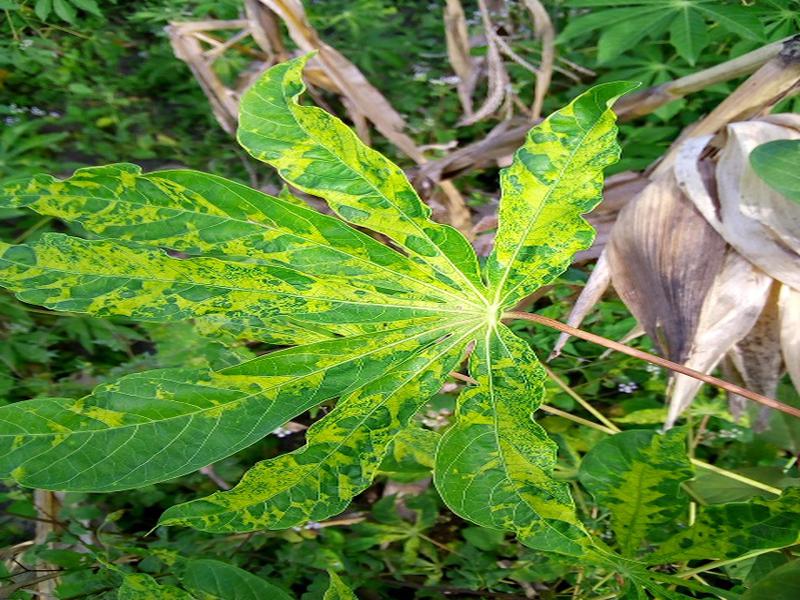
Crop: cassava
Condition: mosaic_disease